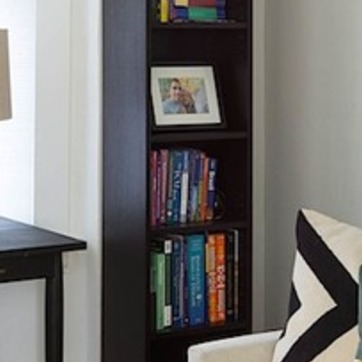
Material: paper